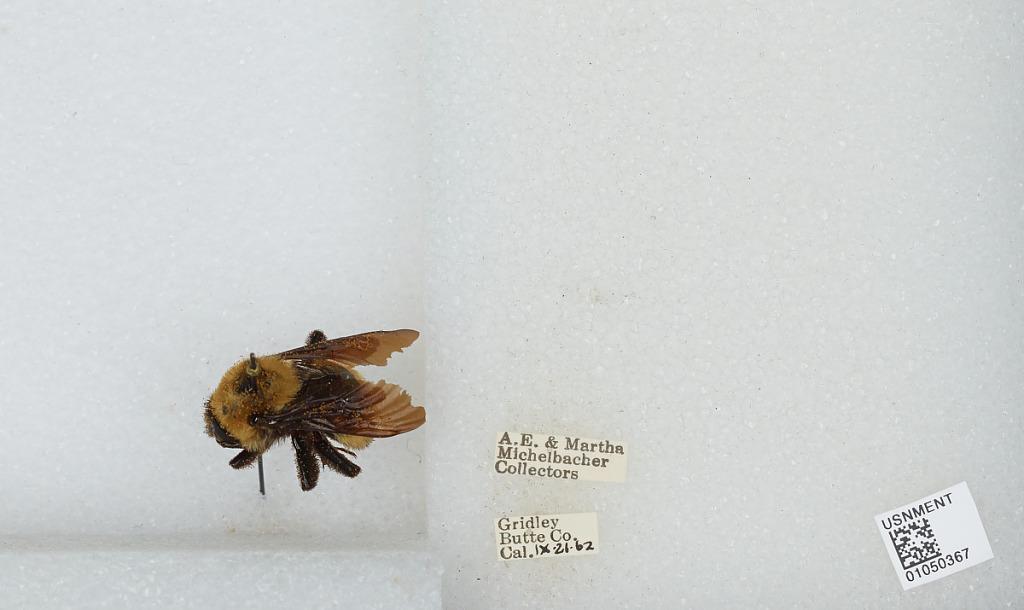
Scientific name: Bombus sp.
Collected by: A. Michelbacher & M. Michelbacher
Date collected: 1962-9-21
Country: United States
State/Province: California
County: Butte
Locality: Gridley
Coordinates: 39.3639, -121.694